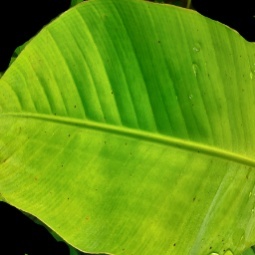
Label: Zinc